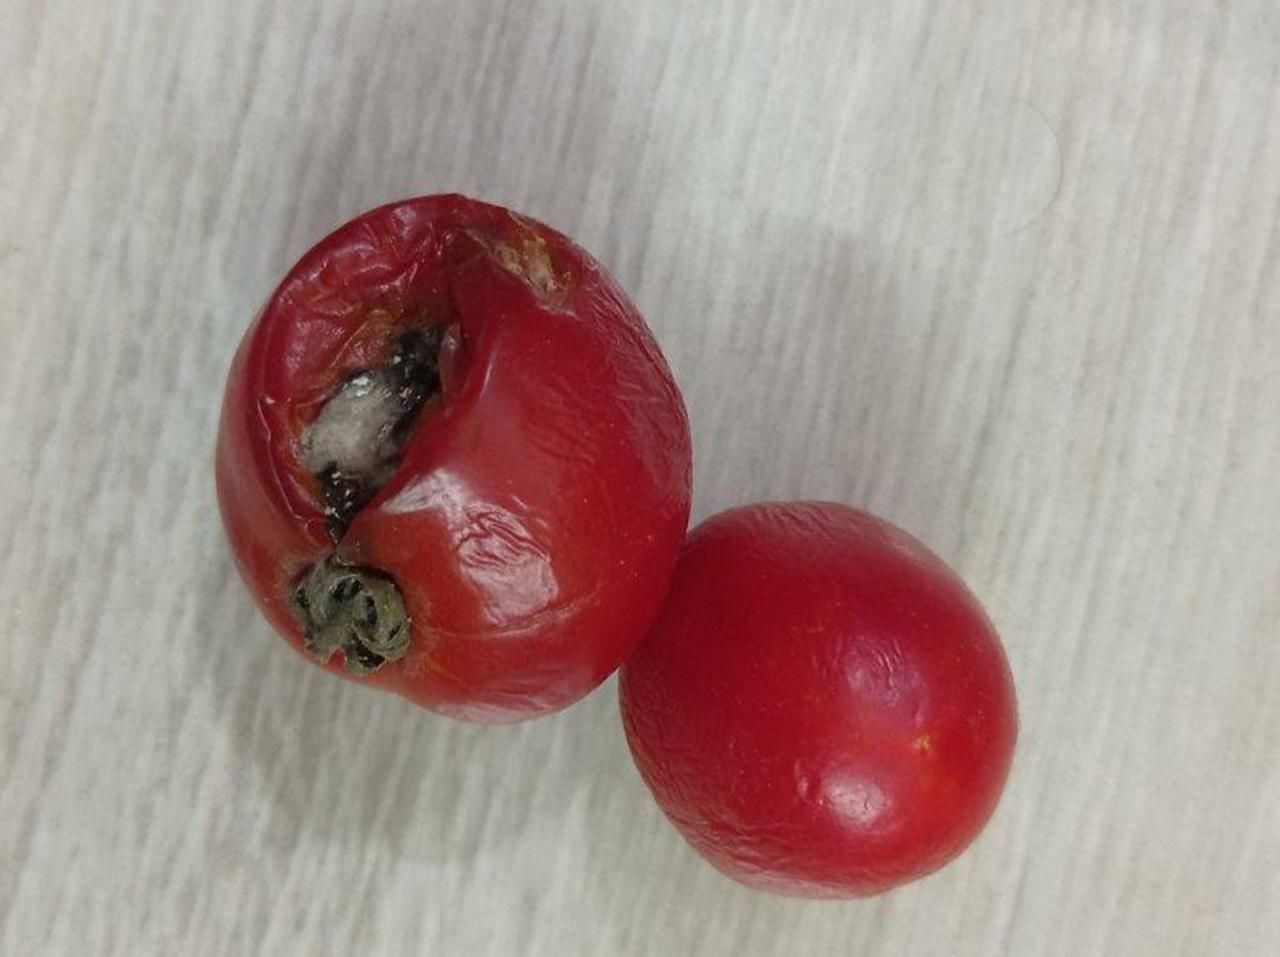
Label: Rotten